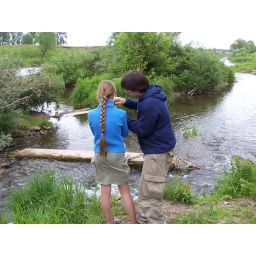
Dan teaching Polina to whistle through grass by the river Pyana.